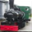
Label: train